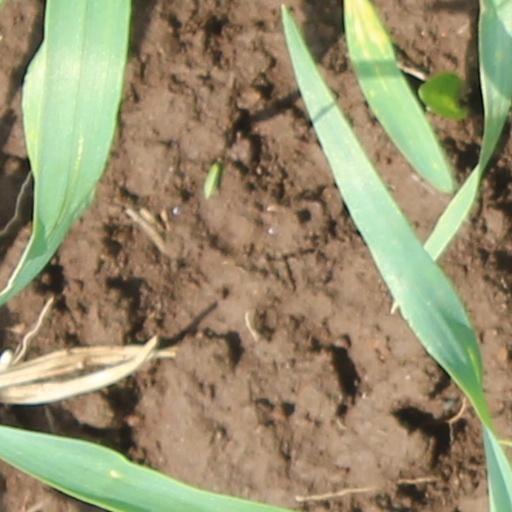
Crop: wheat